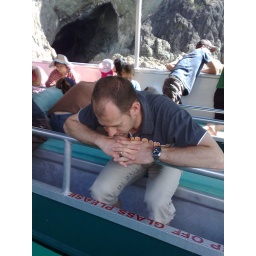
Peter is fascinated at the fish swimming beneath the glass-bottomed boat while, out to the side, is a cave burrowing into the coastline.